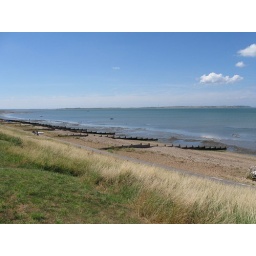
The beach opposite my new home in whitstable